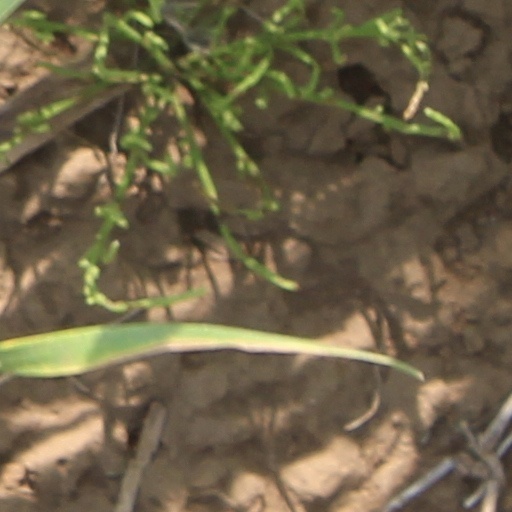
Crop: wheat